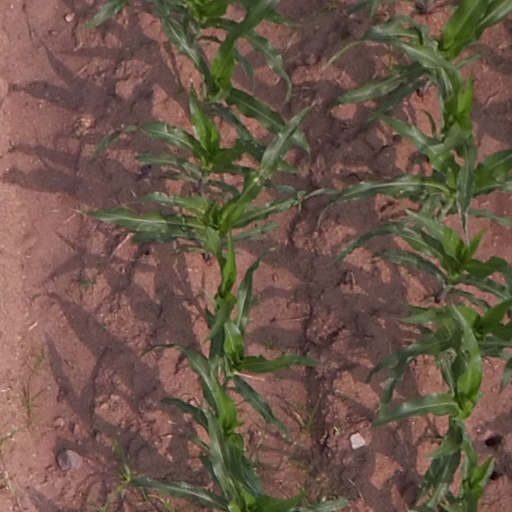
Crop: maize; corn